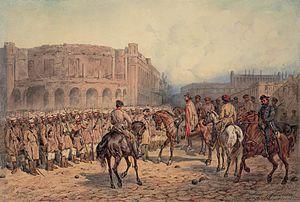
La guerre de Crimée opposa de 1853 à 1856 l'Empire russe à une coalition formée de l'Empire ottoman, de la France, du Royaume-Uni et du royaume de Sardaigne. Provoqué par l'expansionnisme russe et la crainte d'un effondrement de l'Empire ottoman, le conflit se déroula essentiellement en Crimée autour de la base navale de Sébastopol. Il s'acheva par la défaite de la Russie, entérinée par le traité de Paris de 1856.